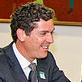
Age: 53